United Kingdom labour law

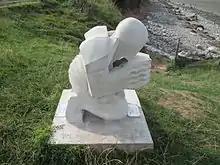
After 21 immigrant cockle pickers died at Morecambe Bay licensing was reintroduced for some employment agencies in the Gangmasters (Licensing) Act 2004.

First, the Information and Consultation of Employees Regulations 2004, require undertakings with 50 or more employees to inform and consult on probable developments in the enterprise, changes to job structures, and contract changes - especially redundancies. Employees must voluntarily initiate an "information and consultation procedure". If they do, but employers cannot find a negotiated agreement, a "standard procedure" model requires between 2 and 25 elected employee representatives having the right to be consulted on an ongoing basis: that is, an elected work council. A negotiated agreement can cover more issues than the model (for instance, to integrate health and safety issues in one council) if the parties choose. Crucially, consultation is not merely an exercise in management telling staff about their decisions, but requires meaningful dialogue "with a view to reaching an agreement". This is "an obligation to negotiate", similar to a duty to bargain in good faith. To start a procedure, at least 15 employees or 10 per cent of staff (whichever is higher) can request it. Occasionally, there could be a "pre-existing" council, or procedure in writing, covering all employees. If so, if it is not as good as the new method requested, and if the employer wants to keep it that way, a ballot must be held where over 50 per cent of staff favour a new procedure. For example, in "Stewart v Moray Council", after 500 teachers requested a new procedure (over 10 per cent of staff, but under 40 per cent), the employer argued that a ballot had to be held, because the existing collective agreement with the union had a protocol on information and consultation. The Employment Appeal Tribunal, rejecting the employer's claim, held the pre-existing procedure was not good enough to force a ballot, because it did not explain how the views of staff would be sought. Employer currently face penalties up to £75,000 for failure to comply with the rules, though it is far from clear this is sufficient to ensure an "effective remedy" under EU law.